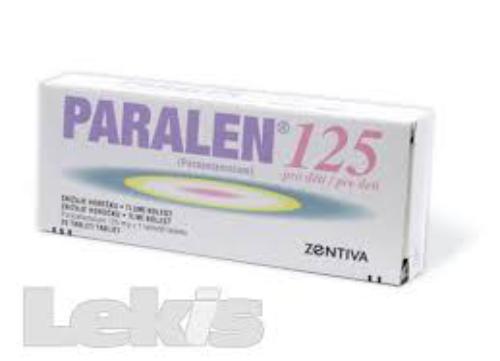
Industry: Medical